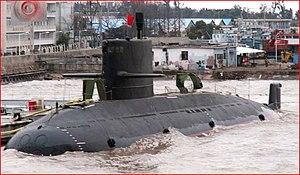
Cet article dresse la liste des navires de la Marine chinoise en service.